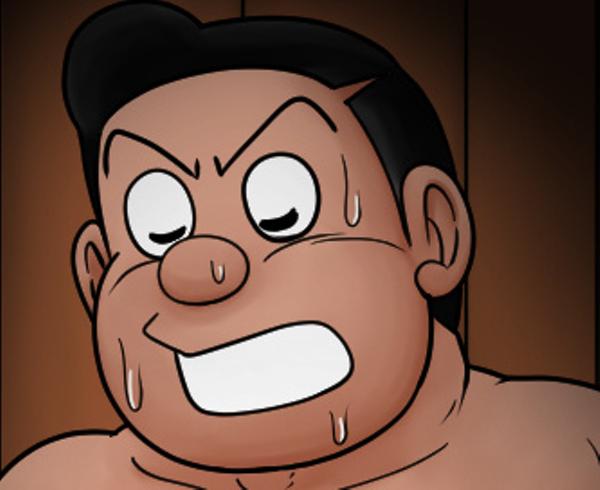
回答: こうしてのび太が出来ました